Dorset

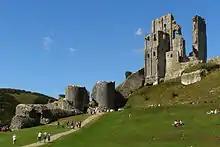
Corfe Castle, captured and destroyed by Cromwell's army in 1646

The dissolution of the monasteries (1536–1541) met little resistance in Dorset and many of the county's abbeys, including Shaftesbury, Cerne and Milton, were sold to private owners. In 1642, at the commencement of the English Civil War, the Royalists took control of the entire county apart from Poole and Lyme Regis. However, within three years their gains had been almost entirely reversed by the Parliamentarians. An uprising of Clubmen—vigilantes weary of the depredations of the war—took place in Dorset in 1645. Some 2,000 of these rebels offered battle to Lord Fairfax's Parliamentary army at Hambledon Hill but they were easily routed. Sherborne Castle was taken by Fairfax that same year and in 1646 Corfe Castle, the last remaining Royalist stronghold in Dorset, was captured after an act of betrayal: both were subsequently slighted. The Duke of Monmouth's unsuccessful attempt to overthrow James II began when he landed at Lyme Regis in 1685. A series of trials known as the Bloody Assizes took place to punish the rebels. Over a five-day period in Dorchester, Judge Jeffreys presided over 312 cases: 74 of the accused were executed, 175 were sentenced to penal transportation, and nine were publicly whipped. In 1686, at Charborough Park, a meeting took place to plot the downfall of James II of England. This meeting was effectively the start of the Glorious Revolution.